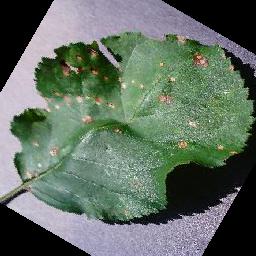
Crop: apple
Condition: black_rot